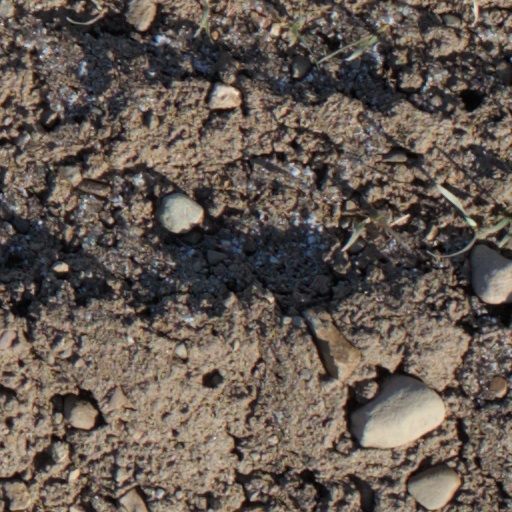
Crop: wheat